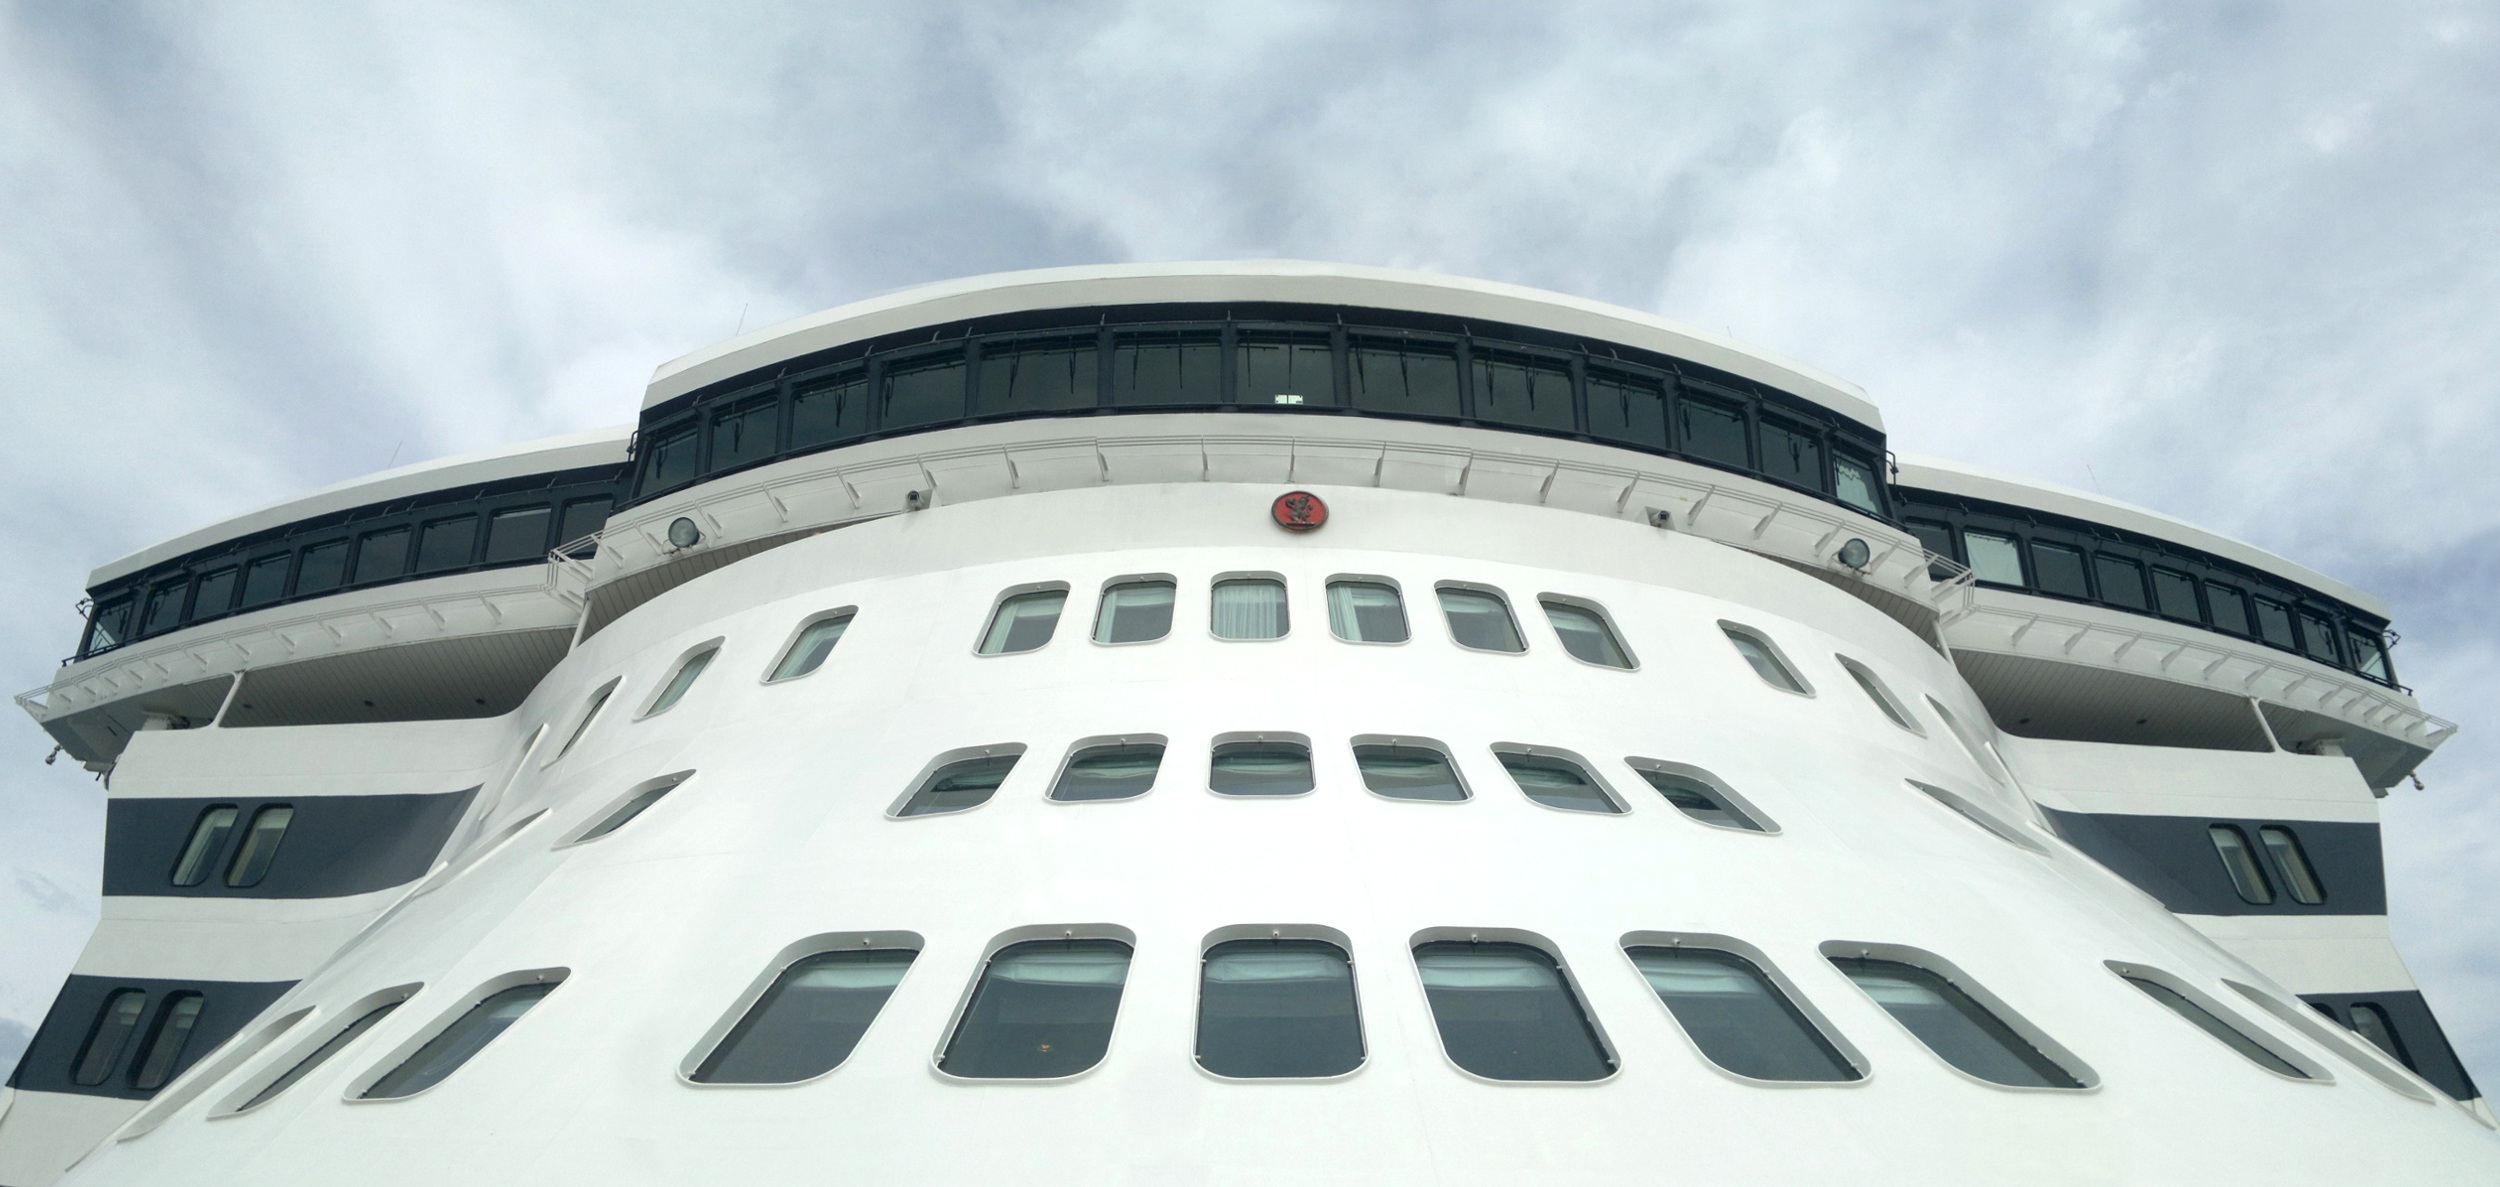
structure, boat, ship, vehicle, yacht, stadium, ferry, arena, watercraft, cruise ship, passenger ship, queen mary 2, sport venue